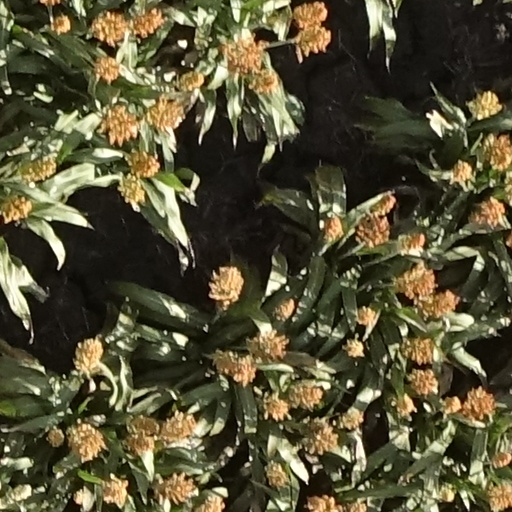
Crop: sorghum